2015–16 Oklahoma City Thunder season

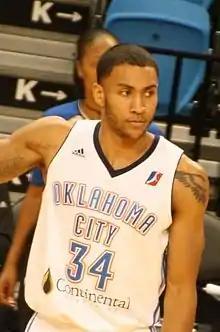
Josh Huestis was signed to a rookie deal after being the first "domestic draft-and-stash."

For this offseason, free agency began on July 1, 2015, while the July moratorium ended on July 7. Enes Kanter and Kyle Singler were set to hit restricted free agency. On July 1, it was reported that Kyle Singler agreed to a five-year, nearly $25 million deal to stay with the Thunder, which he later signed on July 9. On July 9, Enes Kanter signed a four-year, $70 million deal with the Portland Trail Blazers. However, on July 12, the Thunder exercised its right of first refusal and matched the Trail Blazer's offer sheet to re-sign Kanter.